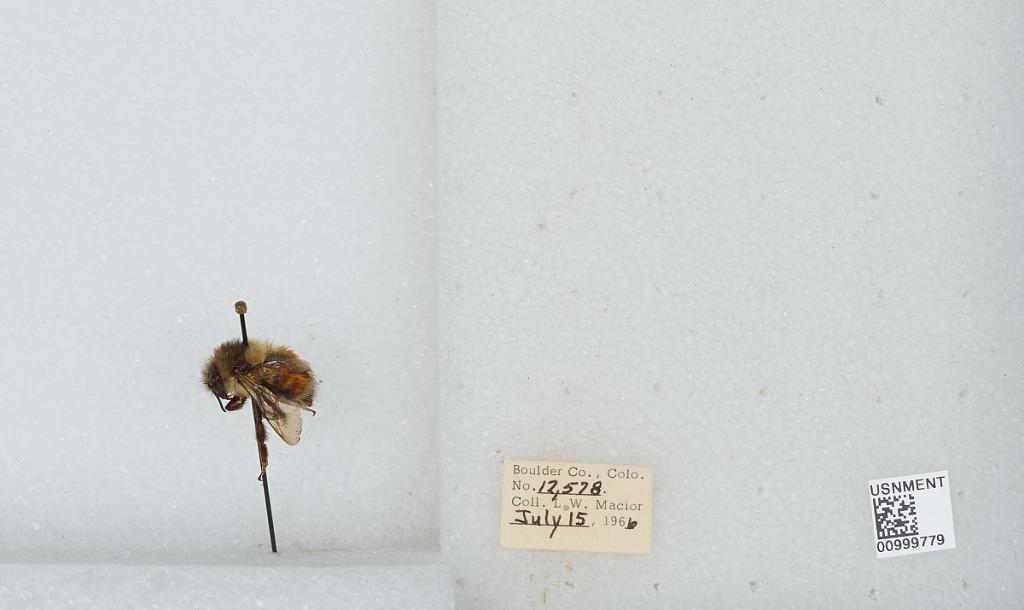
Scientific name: Bombus (Pyrobombus) melanopygus Nylander
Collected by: L. Macior
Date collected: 1966-7-15
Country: United States
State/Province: Colorado
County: Boulder
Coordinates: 40.015, -105.27